Andros, The Bahamas

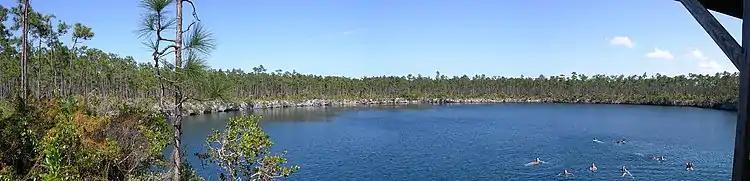

Andros Island has four airports with paved runways: San Andros Airport at Nicholls Town, Andros Town International Airport located at Fresh Creek, the Clarence A. Bain Airport at Mangrove Cay and Congo Town Airport in South Andros. Andros Town International is an international port of entry for private pilots. The island is served by multiple daily flights from Nassau by [(Jet 1)], BahamasAir, Watermakers Air Western Air, and LeAir — the flight to any of the four airports is 15–25 minutes. Daily scheduled flights to Nassau from London, Paris, New York City, Boston, Atlanta, Philadelphia, Houston, Dallas, Jacksonville, Miami, Fort Lauderdale, Palm Beach, Orlando and other major cities provide easy connection from Andros to the rest of the world.